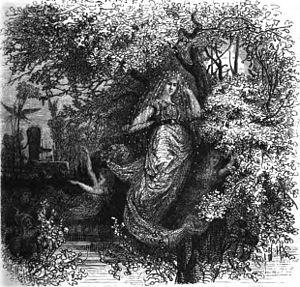
Frau Holda, ou Holle est, dans le folklore germanique comme défini par Jacob Grimm, la gérante surnaturelle du filage, de l'accouchement et des animaux domestiques, et est également associée à l'hiver, aux sorcières et à la chasse fantastique. Son nom est apparenté à certains êtres scandinaves comme les Huldres la völva Huld et Jacob Grimm la considère comme une déesse de l'antiquité germanique.